History of the nude in art

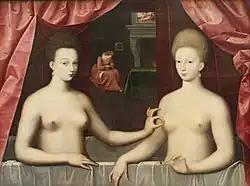
"Portrait of Gabrielle d'Estrées and her sister the Duchess of Villars" (1594), anonymous author of the School of Fontainebleau, Musée du Louvre, Paris.

Paolo Veronese also mastered to perfection the coloring, wisely combined in infinite shades, as well as the composition, dedicated to recreate lavish, playful, ornamental scenes, emphasizing the pomp of the Doge's Venice. Even his religious scenes have a festive, joyful, worldly, sometimes somewhat irreverent character. However, his nudes were demure, restrained, modest, without showing anything explicit, just some naked area between tunics or folds of clothing, as in "Allegory of Love I; Infidelity" (1575–1580), "The Creation of Eve" (1575–1580), "Mars and Venus" (1580), "Susanna and the Elders" (1580) and "Venus and Adonis" (1580).